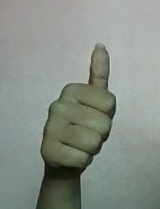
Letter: aleff